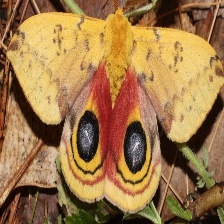
Species: IO MOTH